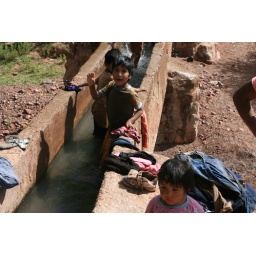
A lot of clothes washing in the local river still goes on in Bolivia - fun for all the family!